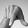
ASL letter: Q